Martin Zellar

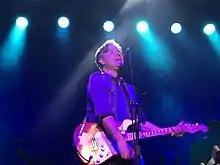
Martin Zellar in Minneapolis, 2018

Martin Lee Zellar (born June 14, 1963) is a Minnesota-based musician and songwriter. Martin Zellar is the brother of writer Brad Zellar.